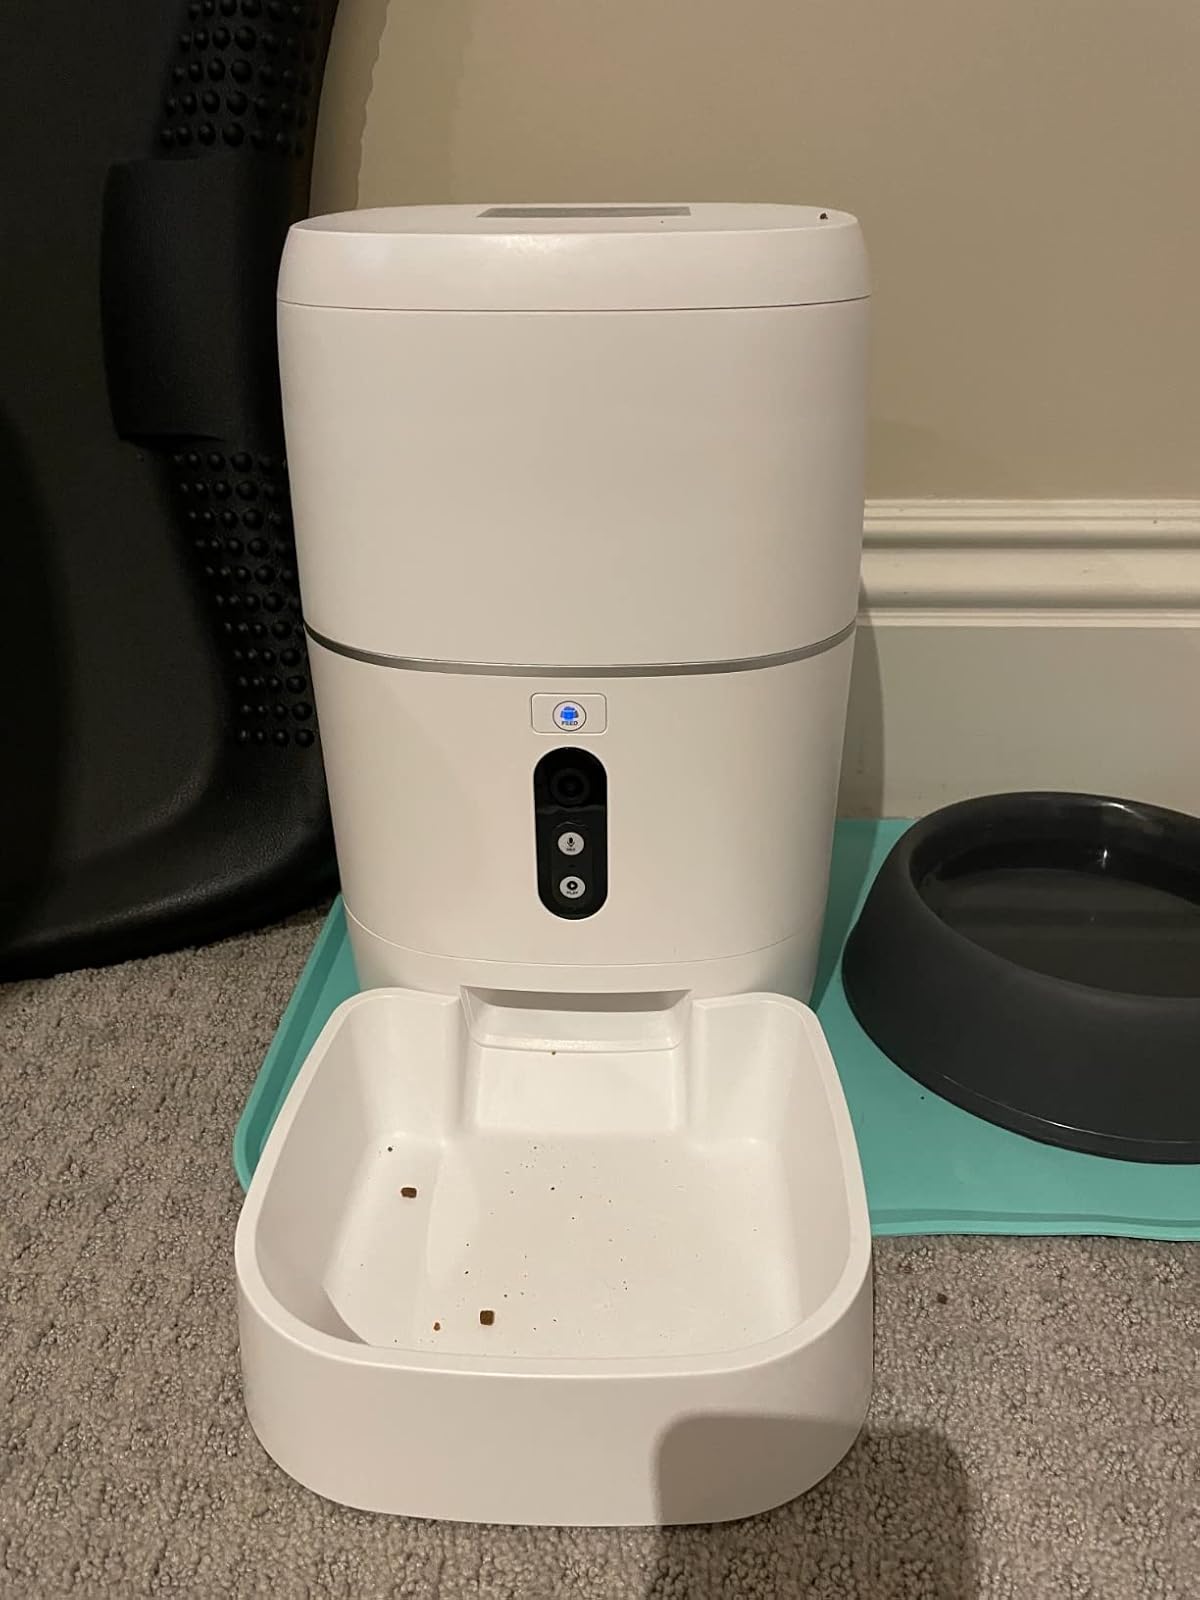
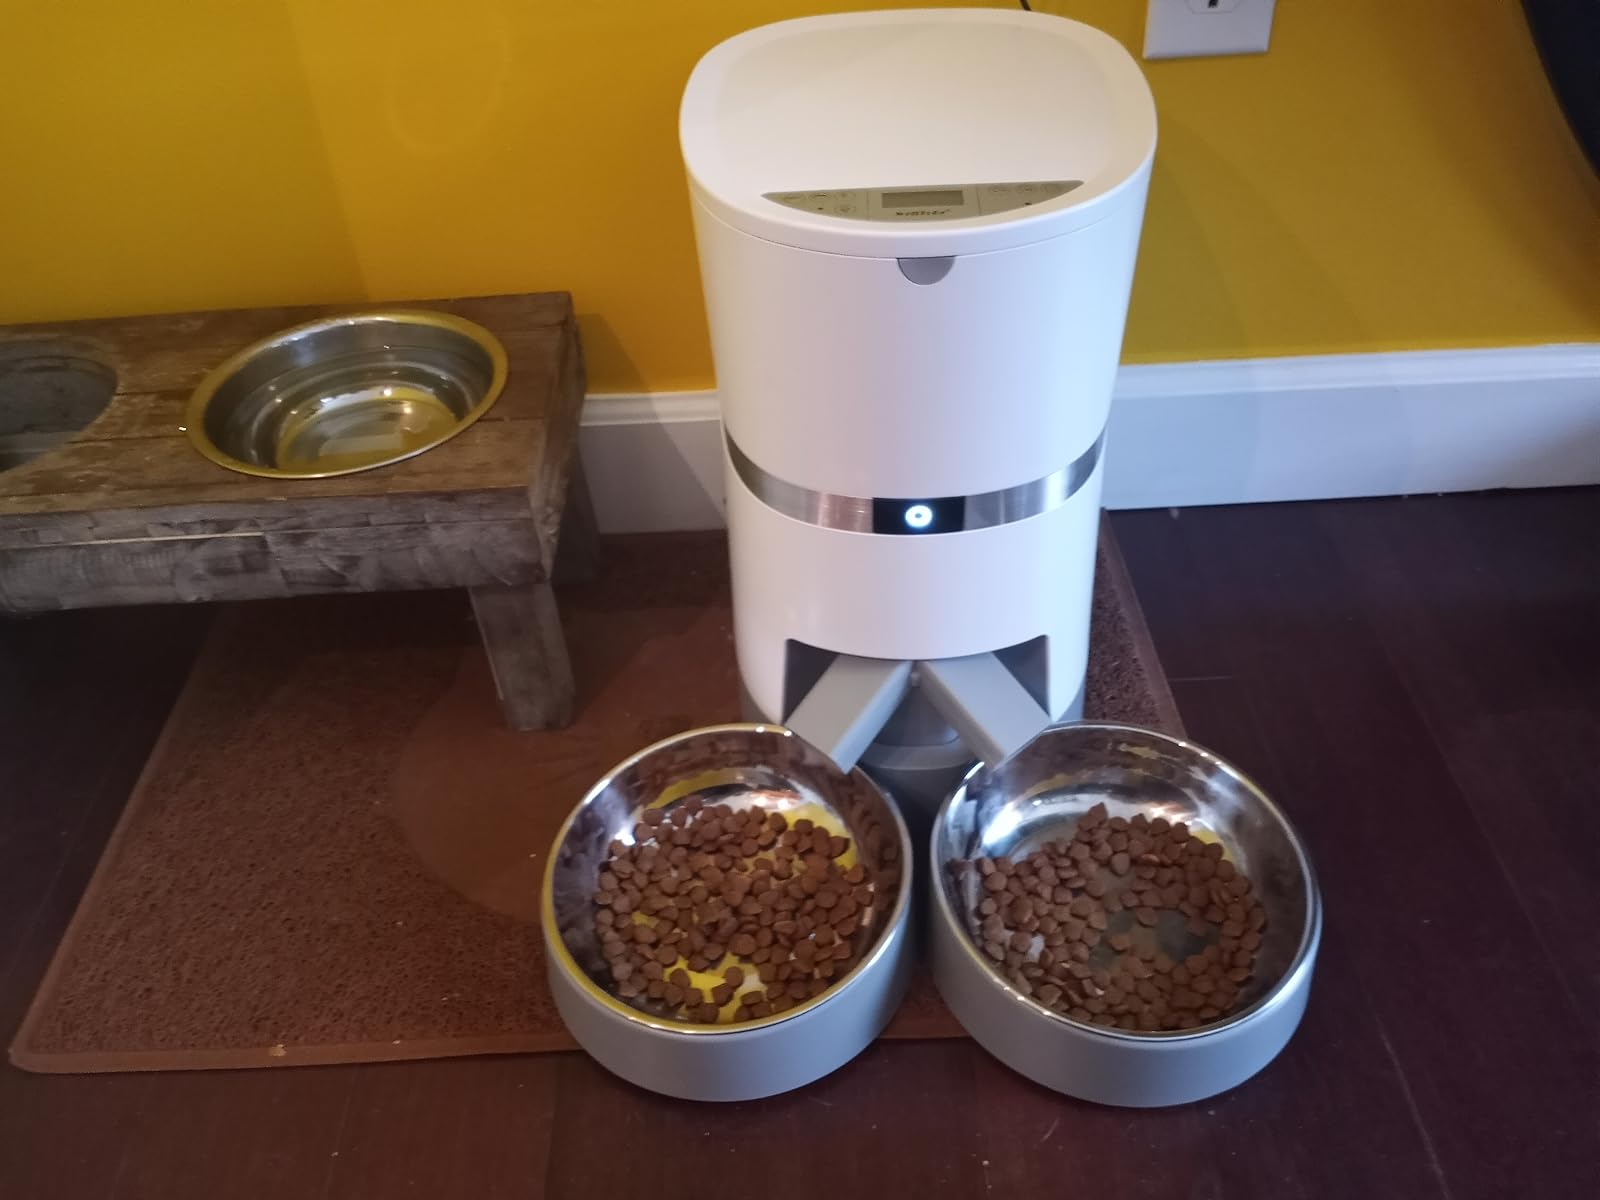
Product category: items_feeder
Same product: no